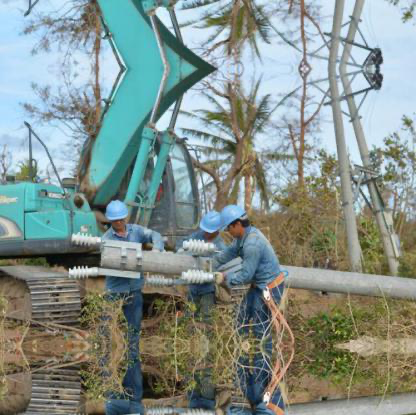
Objects in the image:
label: helmet
label: helmet
label: helmet